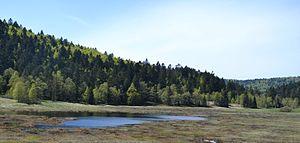
Etang de Machais en mai 2012, La Bresse, Vosges.
La réserve naturelle nationale de la Tourbière de Machais est une réserve naturelle nationale de Lorraine, dans la région Grand Est. Créée en 1988, elle s’étend sur 145 hectares et protège la dernière et plus importante tourbière flottante intacte du massif des Vosges.
La flore du massif des Vosges se répartit entre un étage collinéen, un étage montagnard et un étage subalpin. L'étage collinéen s'étend jusqu'à 500 mètres d'altitude environ. Entre 500 et 1 000 mètres se situe l'étage montagnard, puis au-delà, l'étage subalpin dont le point culminant est le Grand Ballon, à 1 424 mètres. Les différentes conditions environnementales sont à l'origine d'une végétation variée. Du fait de l'orientation nord-sud de la zone montagneuse, il existe un contraste marqué entre l'est et l'ouest, les vents d'ouest apportant les précipitations qui tombent en abondance sur le versant lorrain et les sommets, alors que le versant alsacien est plus sec.